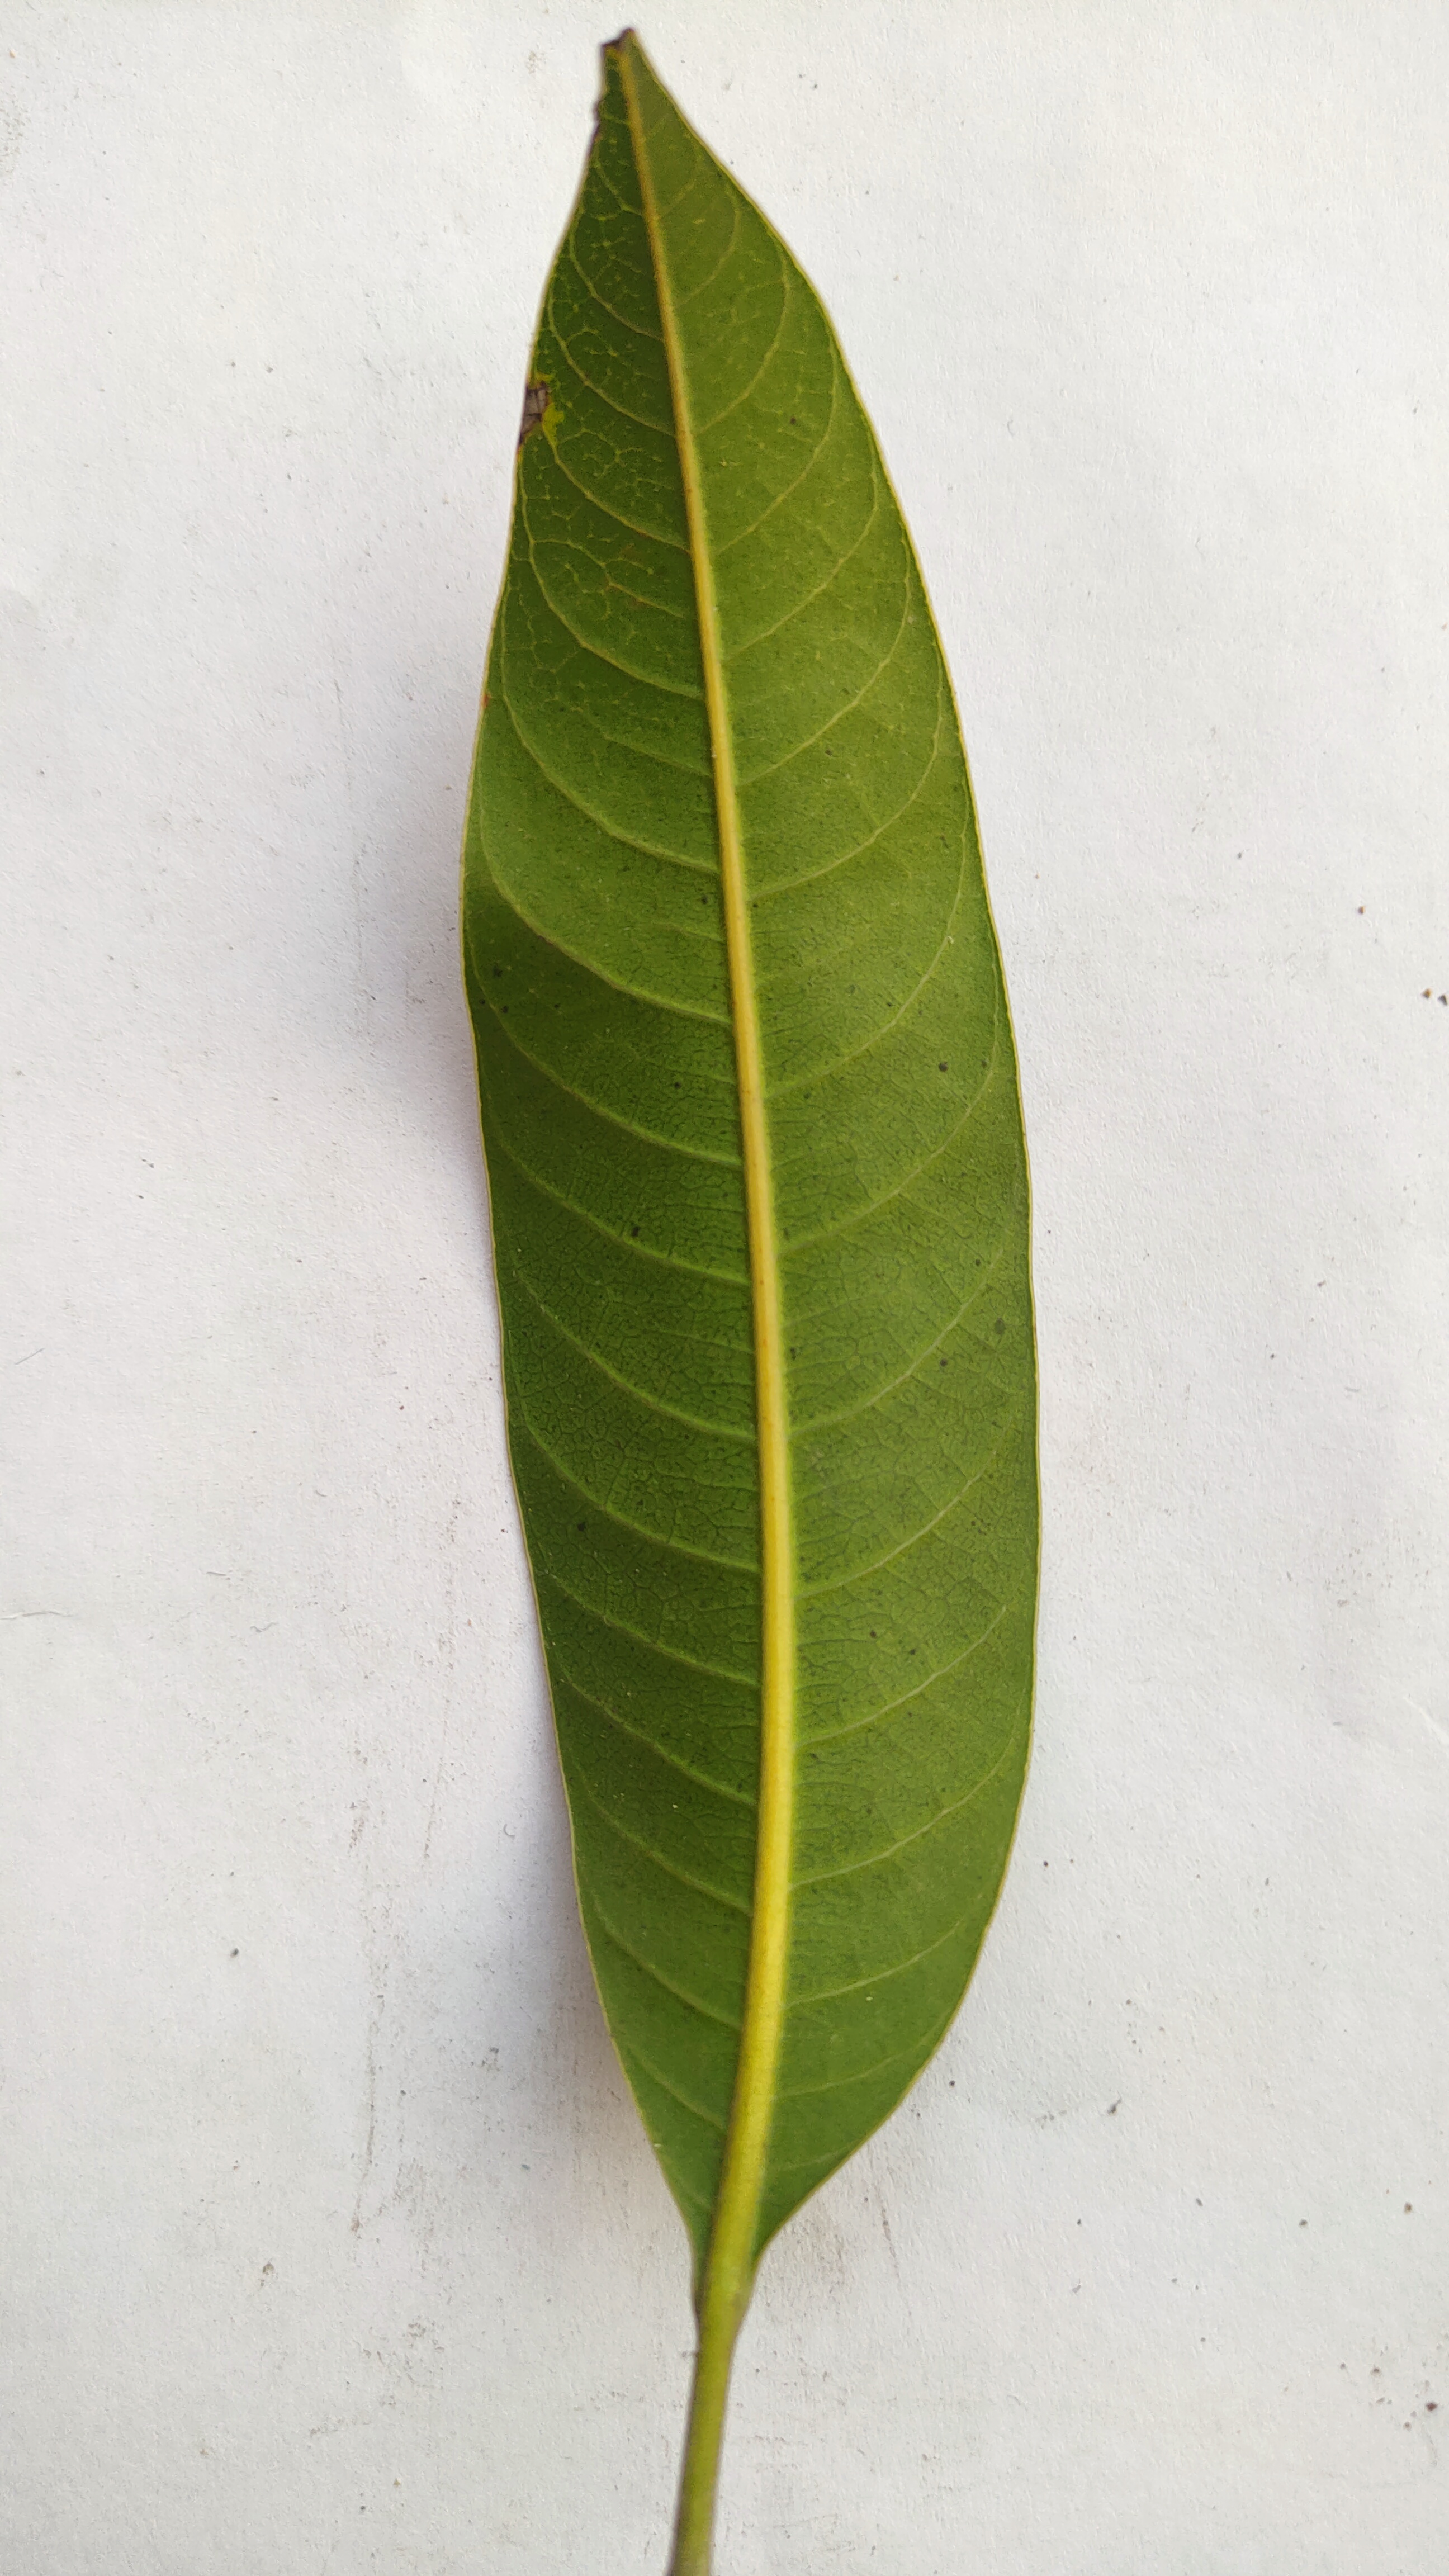
Leaf variety: Mango